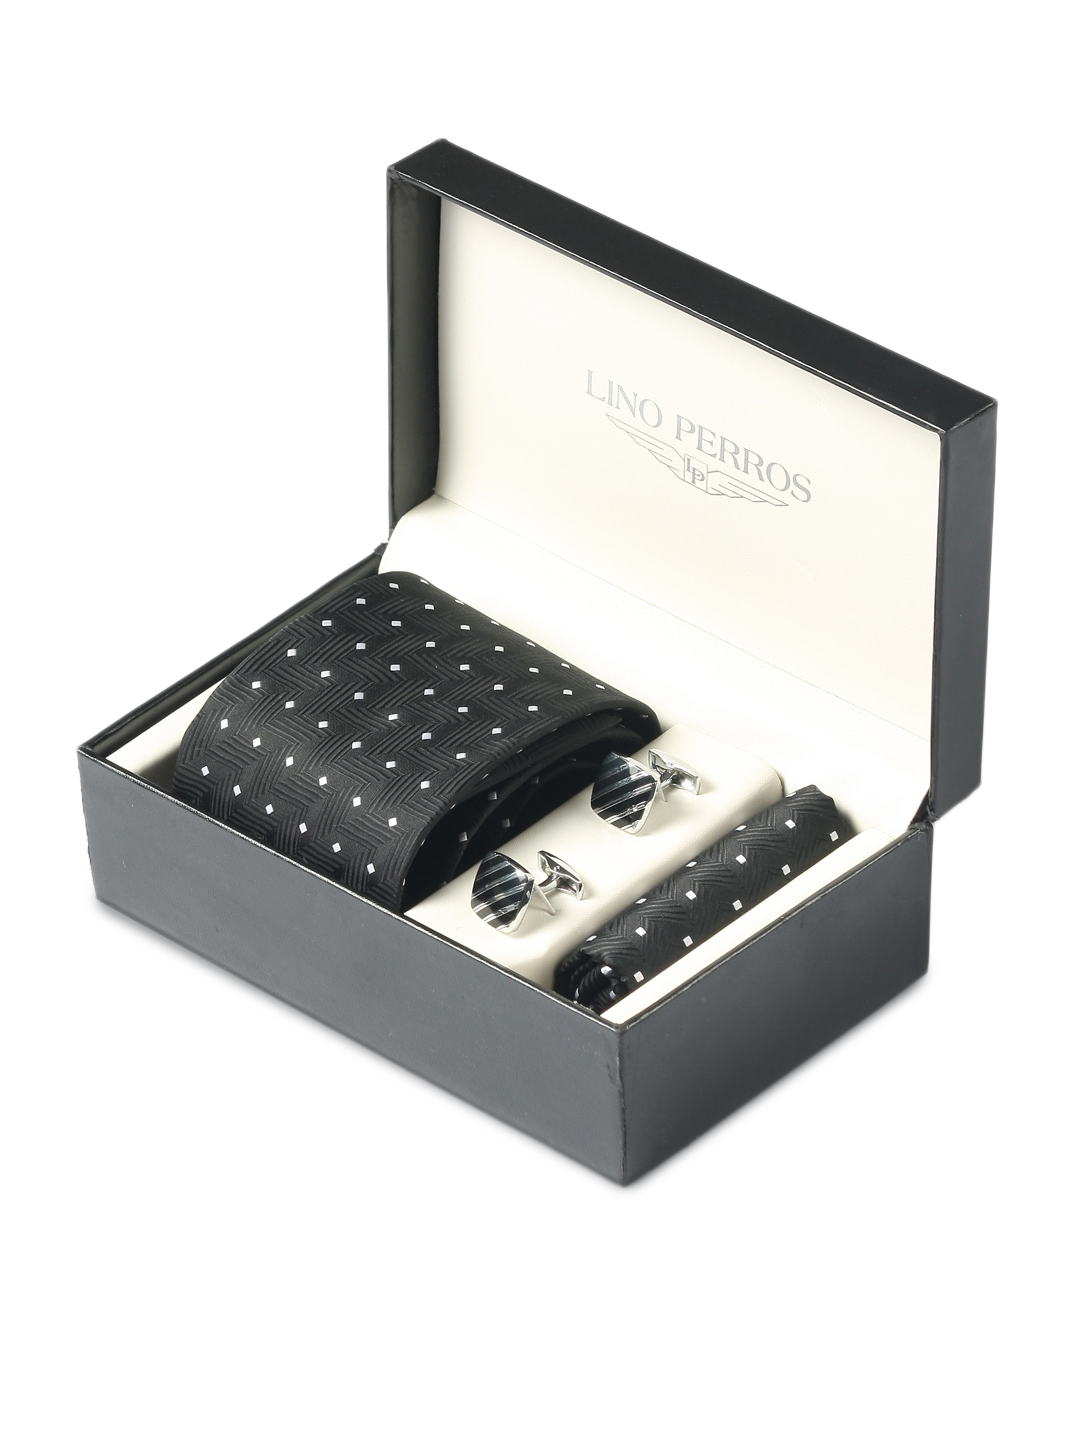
Lino Perros Men Formal Black Accessory Gift Set
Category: Accessories / Accessories / Accessory Gift Set
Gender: Men
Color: Black
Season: Winter 2015
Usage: Formal